Ryu Hwa-young

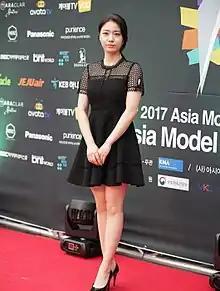
Ryu in June 2017

Ryu Hwa-young (born April 22, 1993), better known by the mononym Hwayoung, is a South Korean actress and singer. She is a former member of South Korean girl group T-ara.